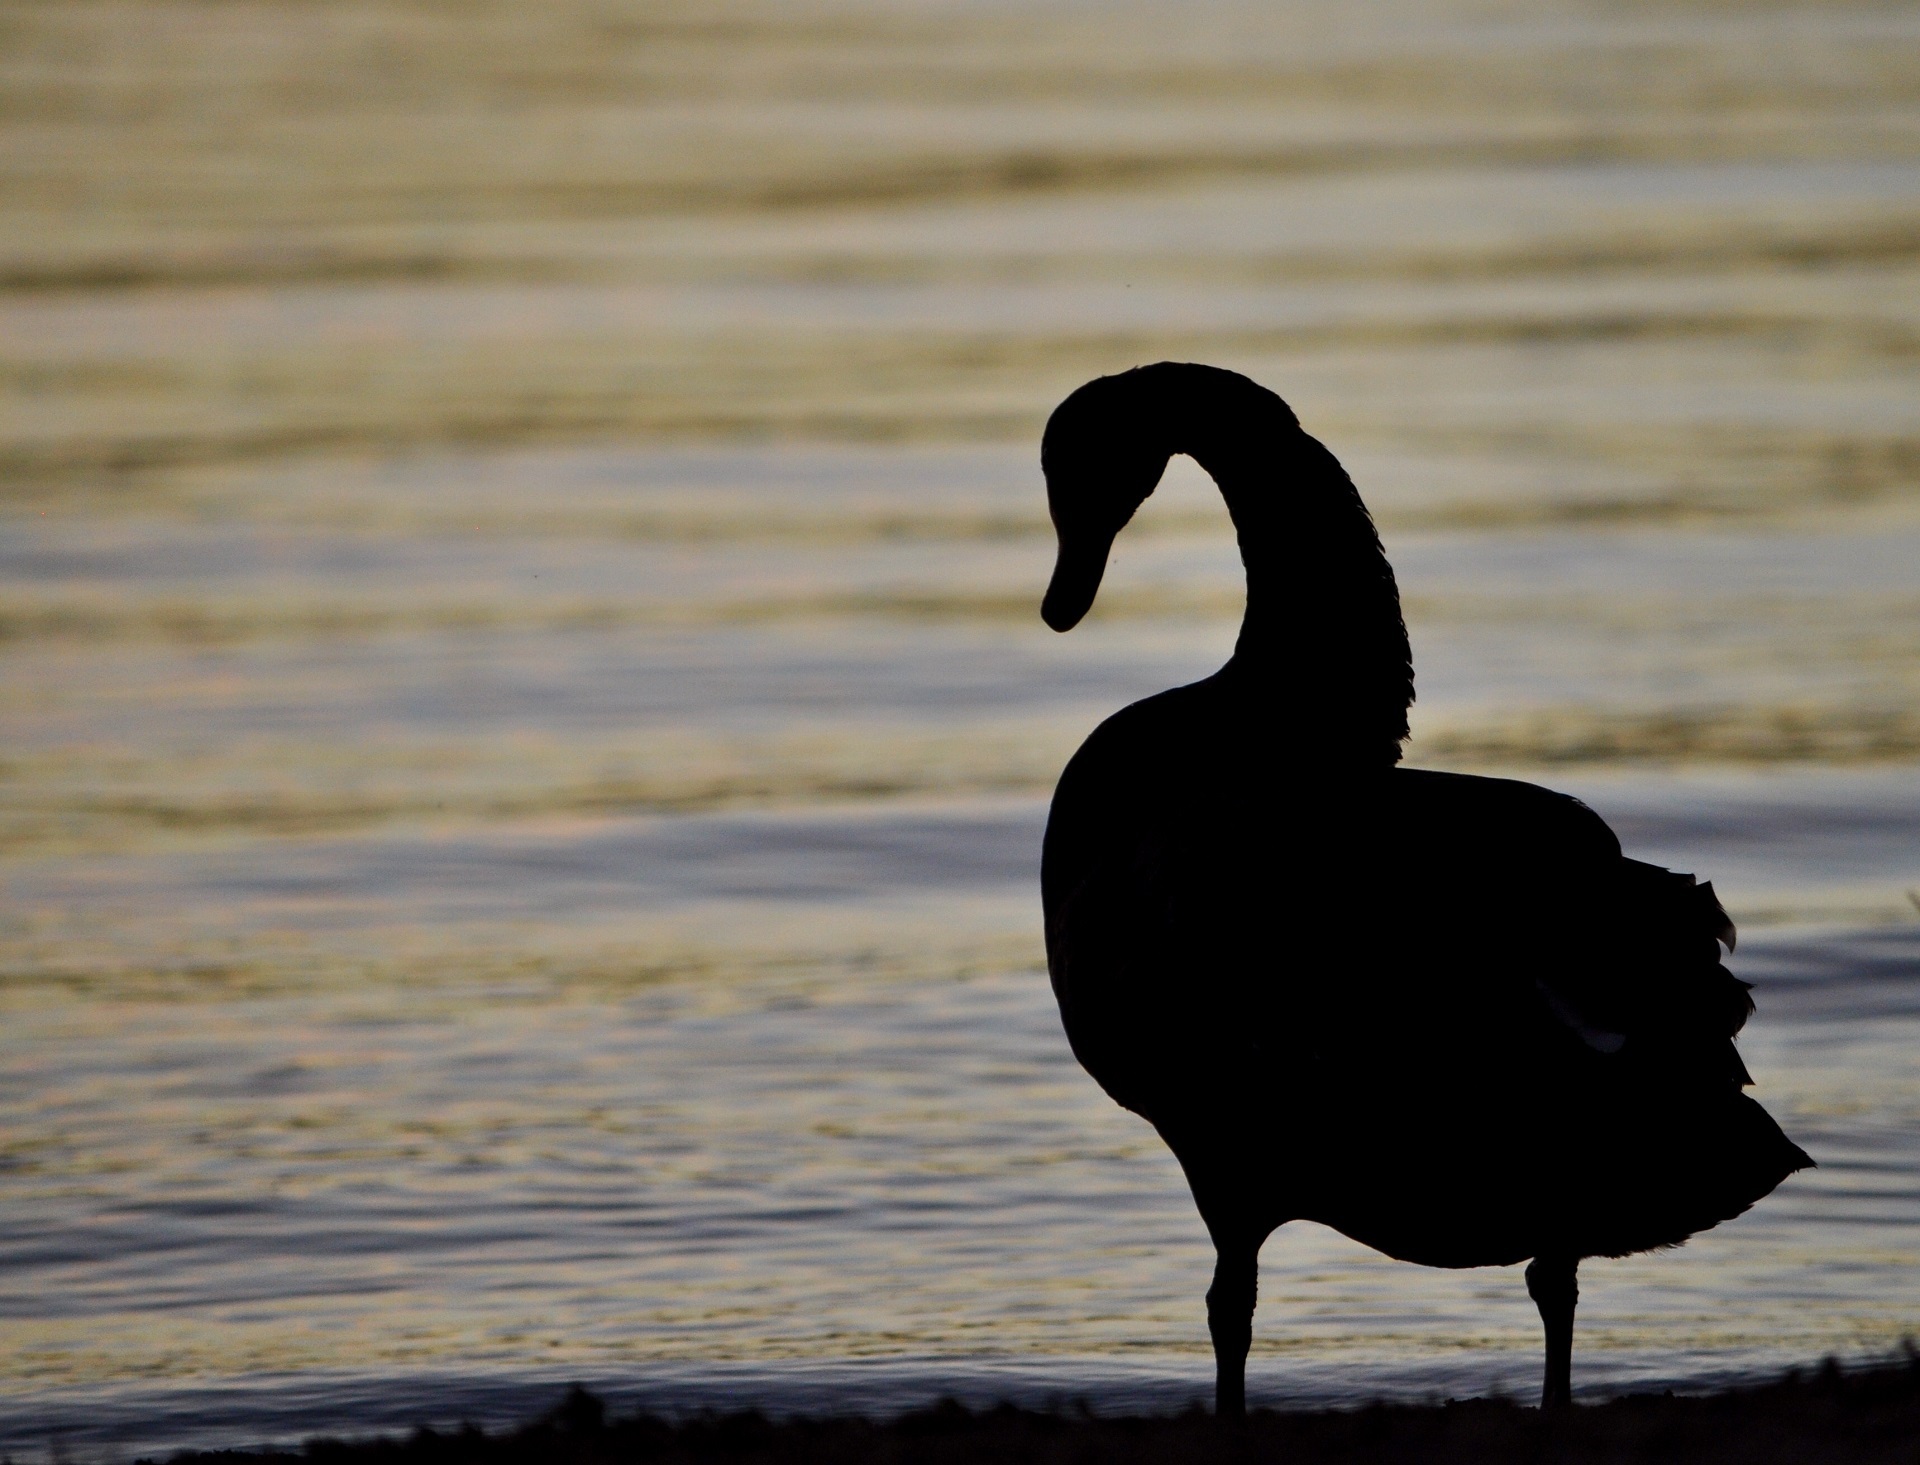
water, nature, silhouette, bird, wing, wildlife, standing, portrait, reflection, beak, black, fowl, fauna, swan, vertebrate, waterfowl, waterbird, water bird, graceful, ducks geese and swans